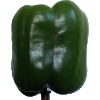
Label: Pepper Green 1